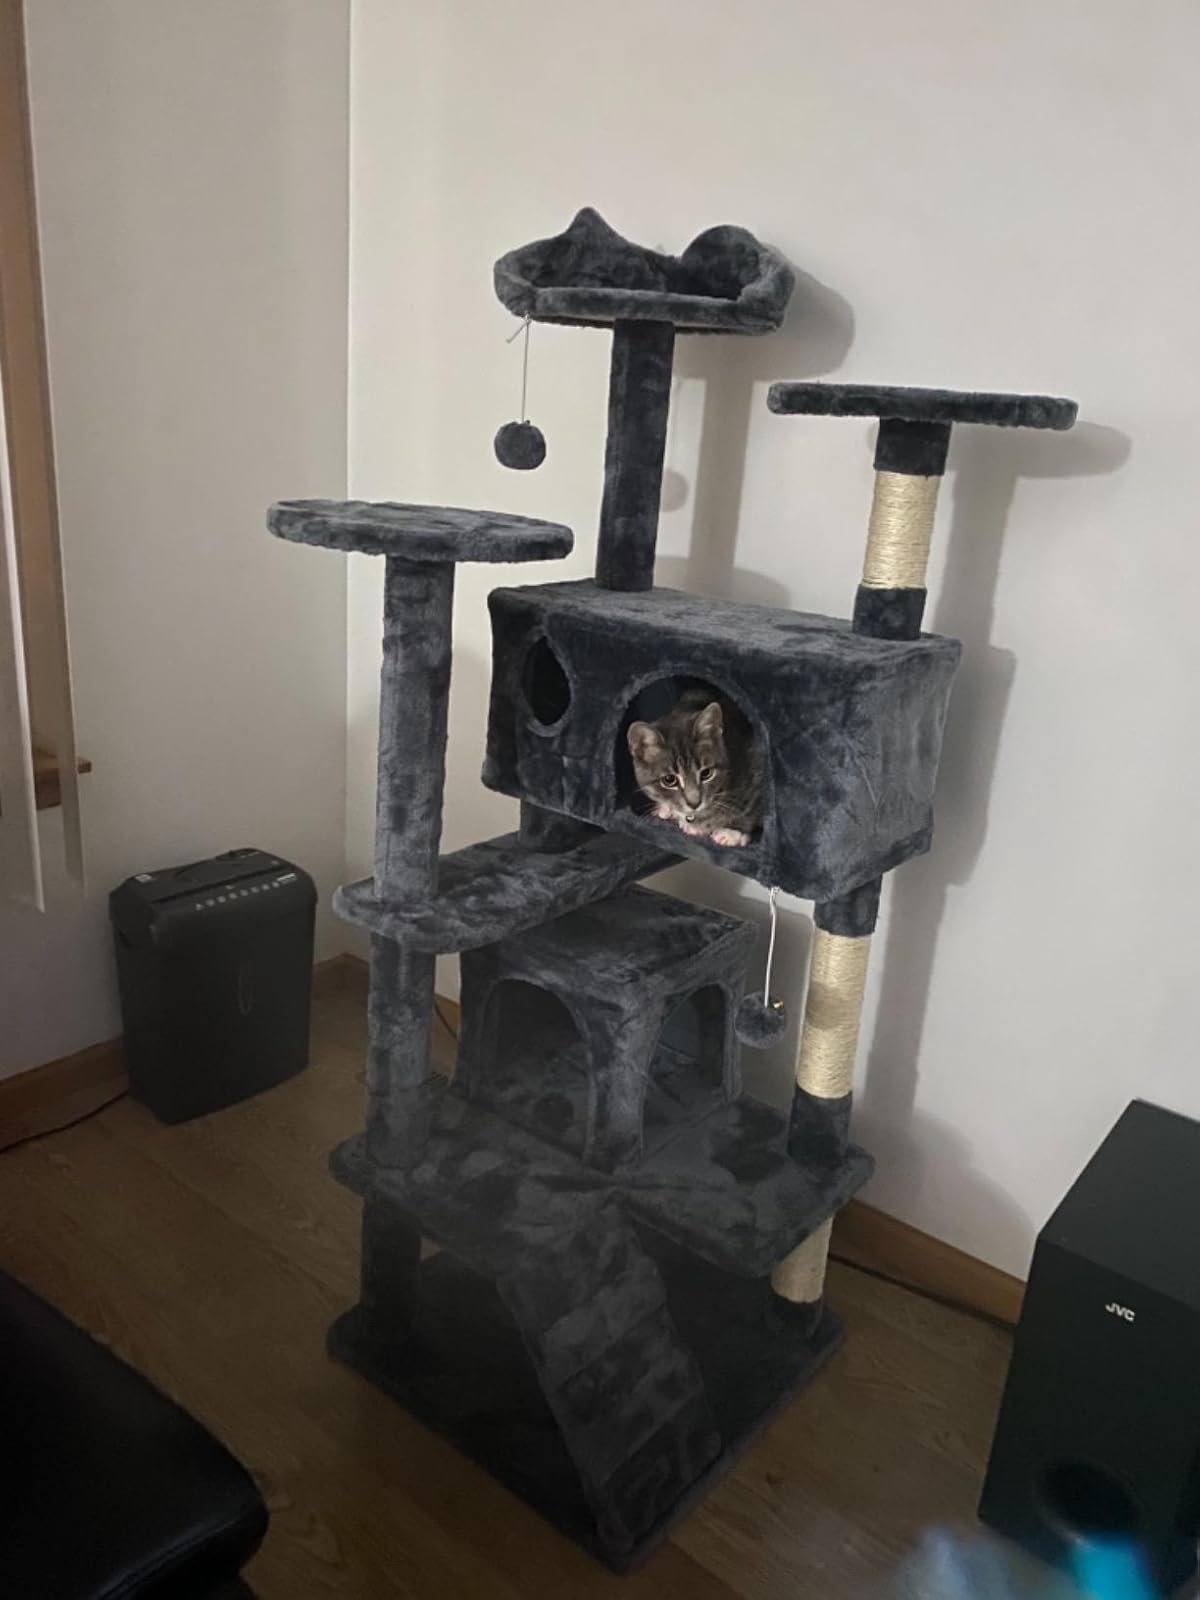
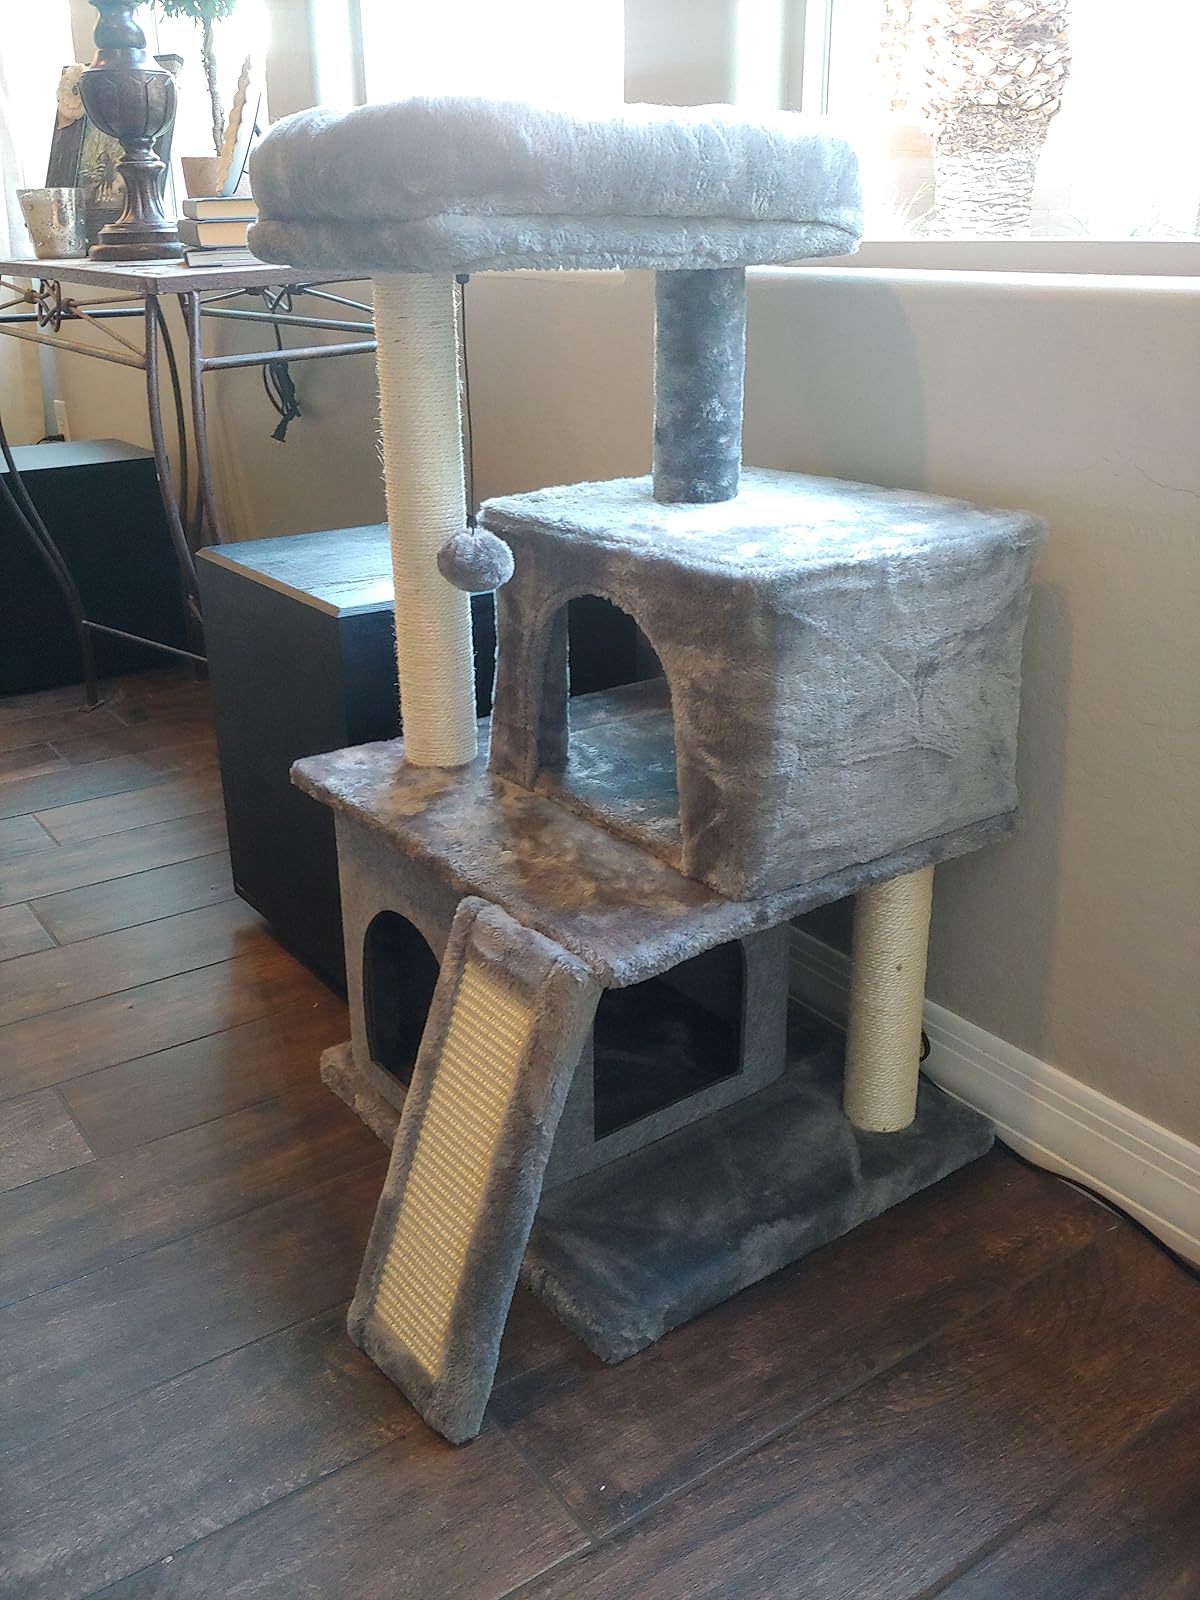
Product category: items_cat tree
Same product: no